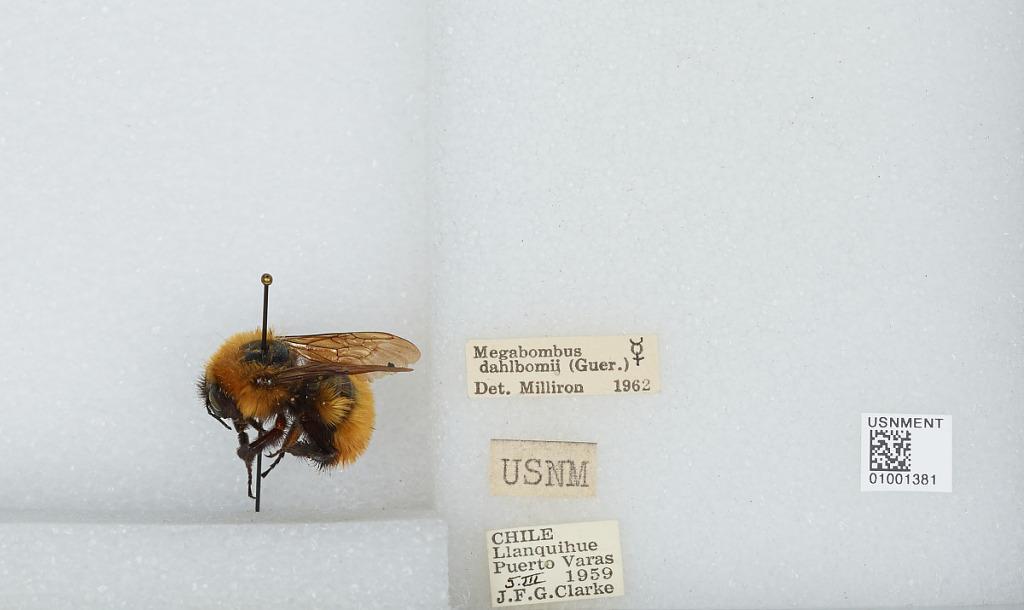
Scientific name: Bombus (Fervidobombus) dahlbomii Guérin
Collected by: J. Clarke
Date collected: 1959-3-5
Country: Chile
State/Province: Los Lagos
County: Llanquihue
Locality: Puerto Varas
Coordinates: -41.32, -72.98
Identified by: Milliron